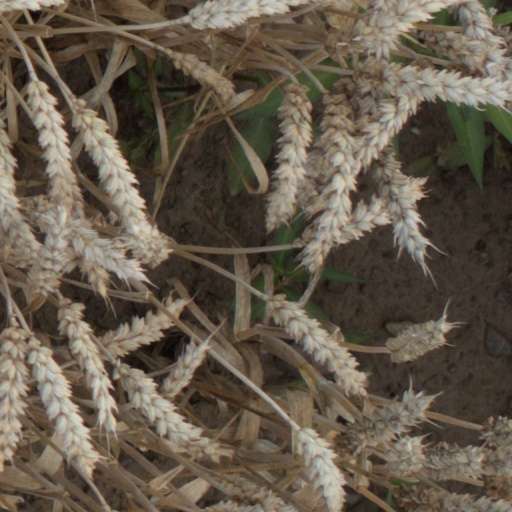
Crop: wheat